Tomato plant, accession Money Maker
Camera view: vertical (180 deg); turntable rotation: 240 degrees
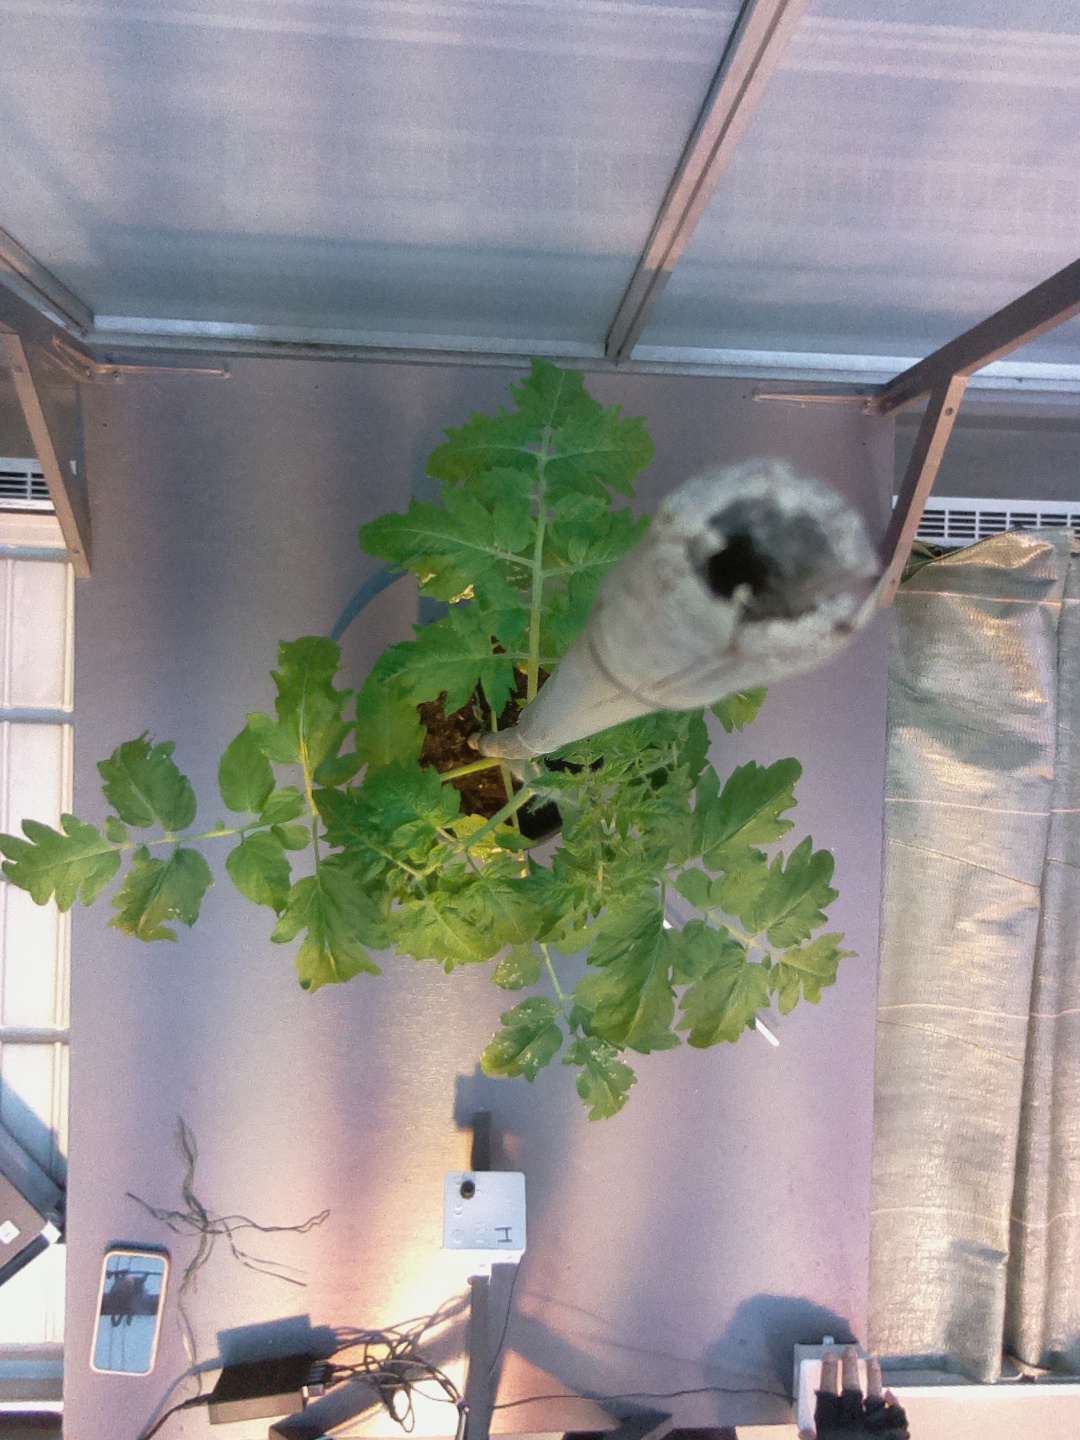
BBCH growth stage 51: First inflorence visible, visible closed flower bud